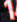
Number: 1